Adil Karrouchy

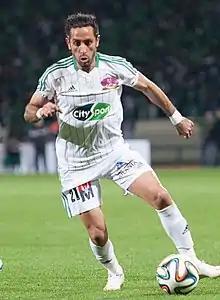
Karrouchy in February 2015

Adil Karrouchy is a Moroccan professional footballer, who plays as a defender for Barca.